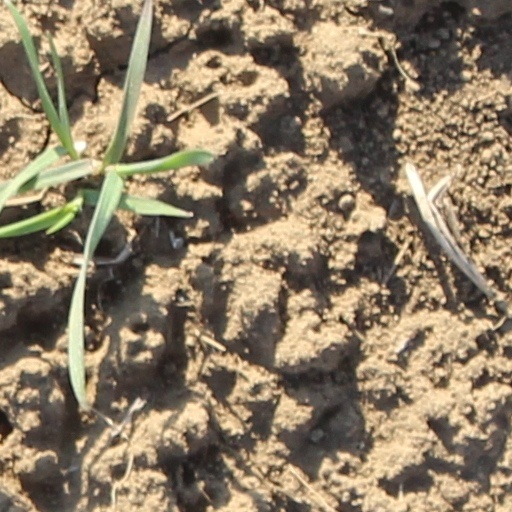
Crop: wheat